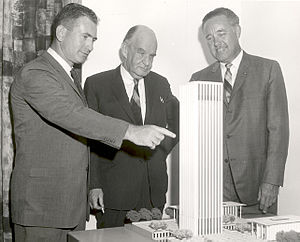
Edward Durell Stone
Stone i midten.
Edward Durell Stone var en amerikansk arkitekt.